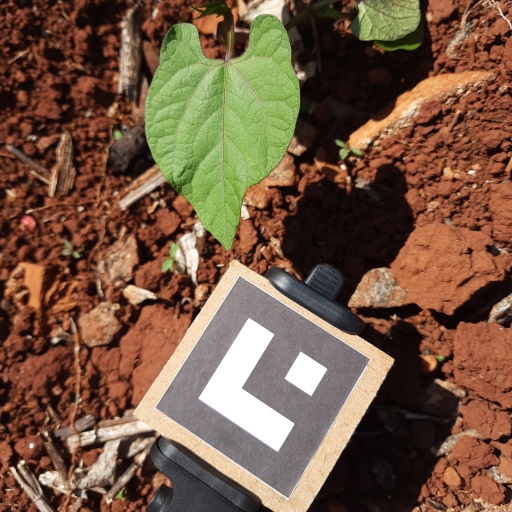
Observations: wavy surface, no eating holes, under sunlight